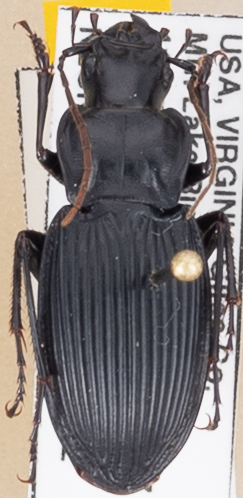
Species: Dicaelus teter
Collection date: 2019-07-02
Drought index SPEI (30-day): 0.678
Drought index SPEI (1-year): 2.09
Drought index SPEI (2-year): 2.09